Parks' Fly Shop

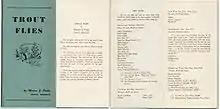
Merton Parks Trout Fly Catalog, circa 1950

In the late 1940s, Merton J. Parks (1916-1970) was an executive in the paper industry in Cloquet, Minnesota. Merton's avocations however were fly fishing and fly tying. He was an accomplished trout fisherman in the trout streams along the north shore of Lake Superior. His fly tying skills were such that many of his friends encouraged him to tie flies for them. Therefore, Merton started a small, part-time mailorder fly tying operation.